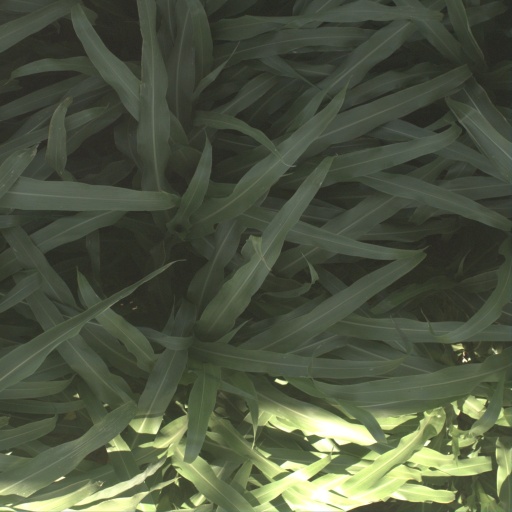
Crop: sorghum